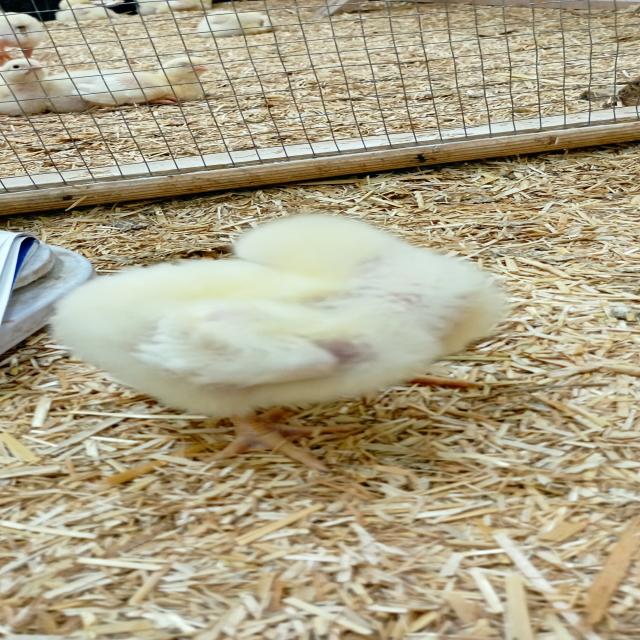
Weight: 182 g